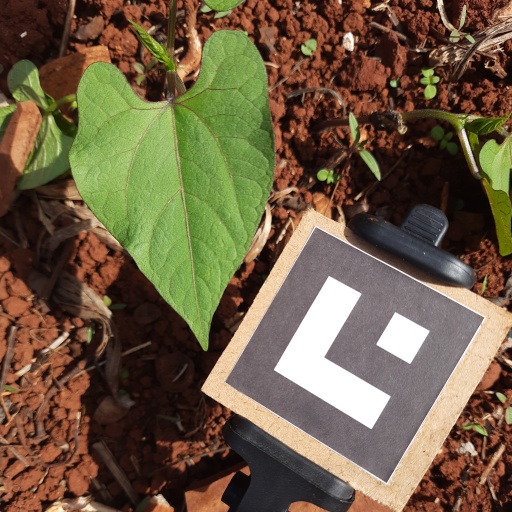
Observations: flat surface, no eating holes, under sunlight